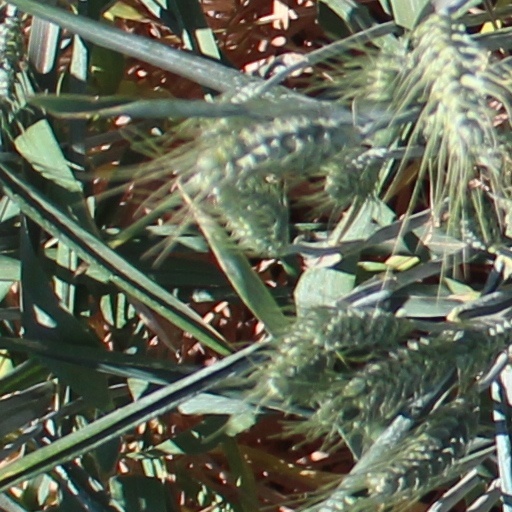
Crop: wheat